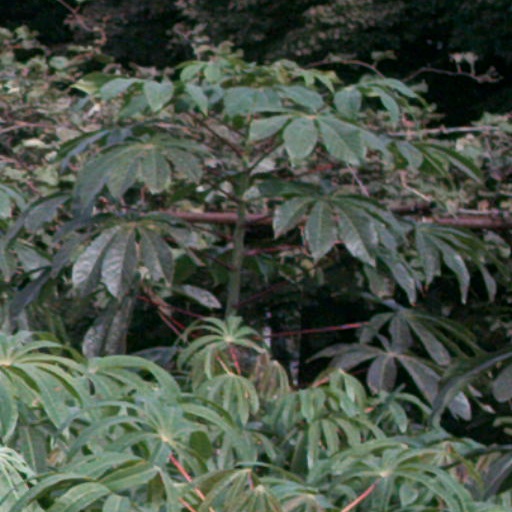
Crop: cassava